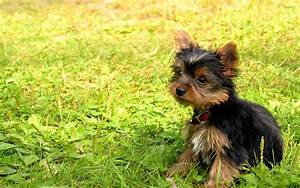
Label: dog